Antoni Mroczkowski

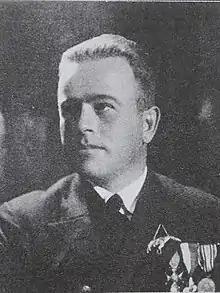
Antoni Mroczkowski, lieutenant pilot, commander of the 19th Fighter Squadron

Antoni Mroczkowski was a Polish ace pilot in the Imperial Russian Air Force during the World War I with at least 5 confirmed kills.